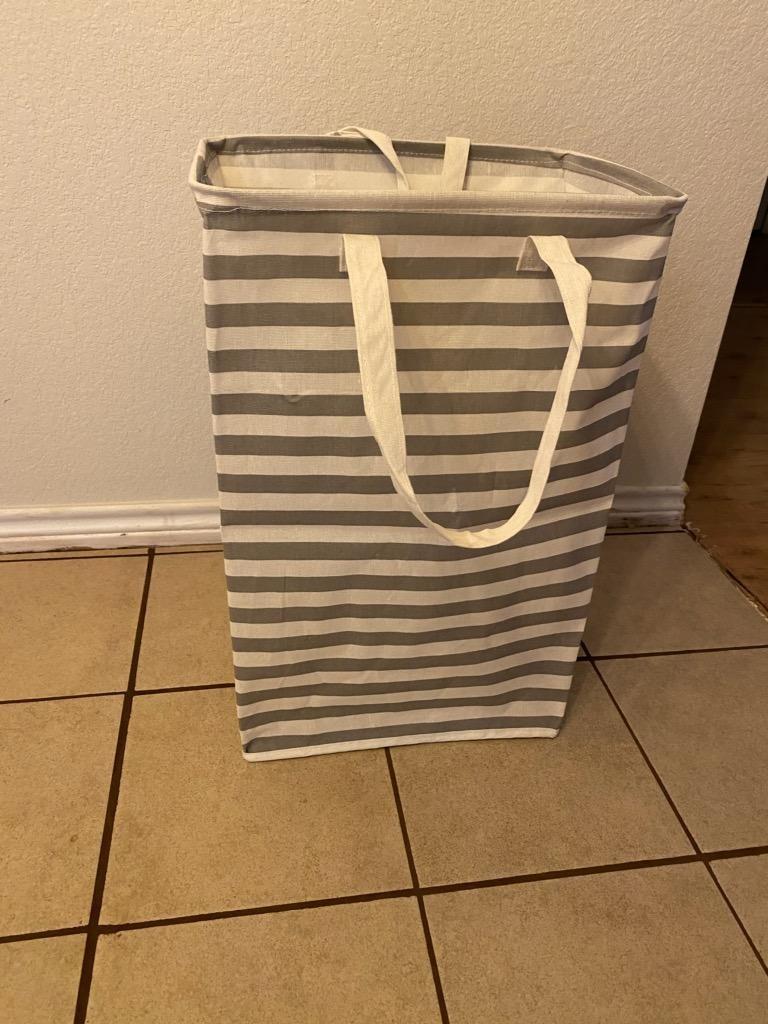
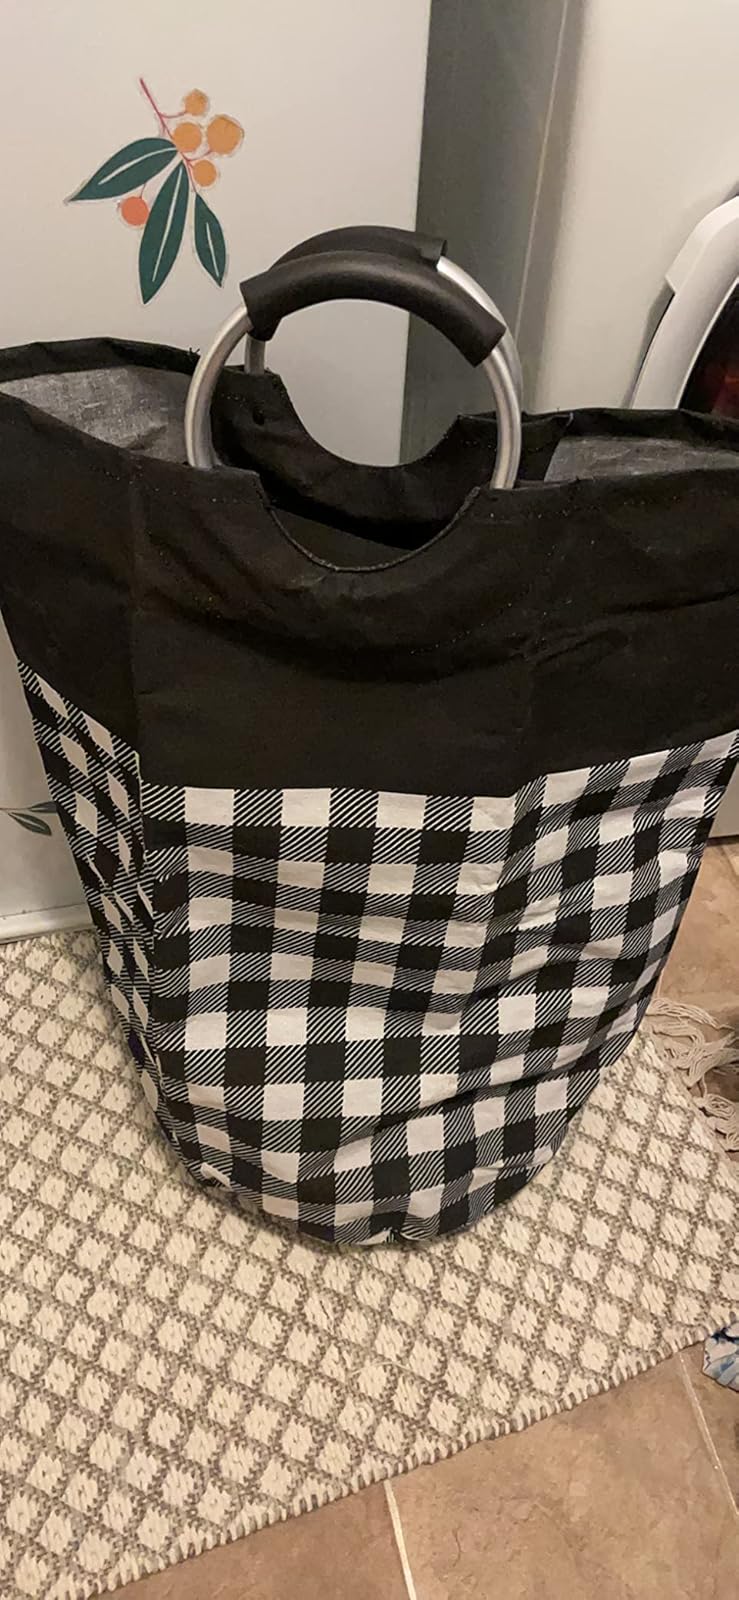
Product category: items_hamper
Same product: no